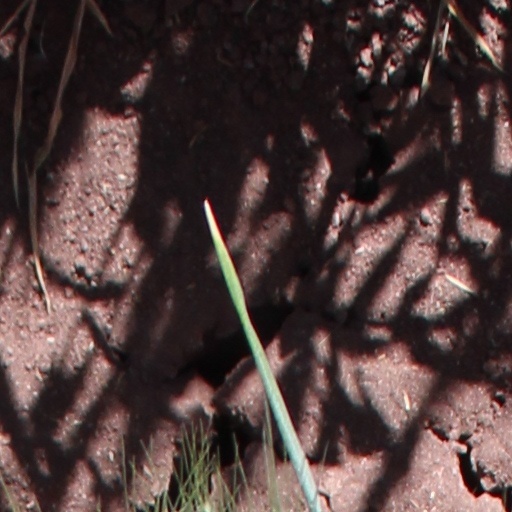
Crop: wheat